Diving helmet

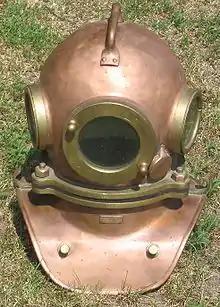
Copper and brass three bolt Soviet diving helmet.

A diving helmet is a rigid head enclosure with a breathing gas supply used in underwater diving. They are worn mainly by professional divers engaged in surface-supplied diving, though some models can be used with scuba equipment. The upper part of the helmet, known colloquially as the "hat" or "bonnet", may be sealed directly to the diver using a "neck dam", connected to a diving suit by a lower part, known as a "breastplate", or "corselet", depending on regional language preferences, or simply rest on the diver's shoulders, with an open bottom, for shallow water use.